John Alfred Langford

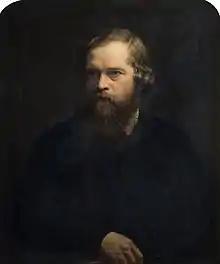
John Alfred Langford, 1863 portrait

Born in Crawley's Court, Bradford Street, Birmingham, Warwickshire, Langford was the second surviving son of John Langford, who came to Birmingham from Wales in 1815, started business in 1828 as a chairmaker. He owed his early education to his mother, Harriet Eaton, a paralysed invalid.